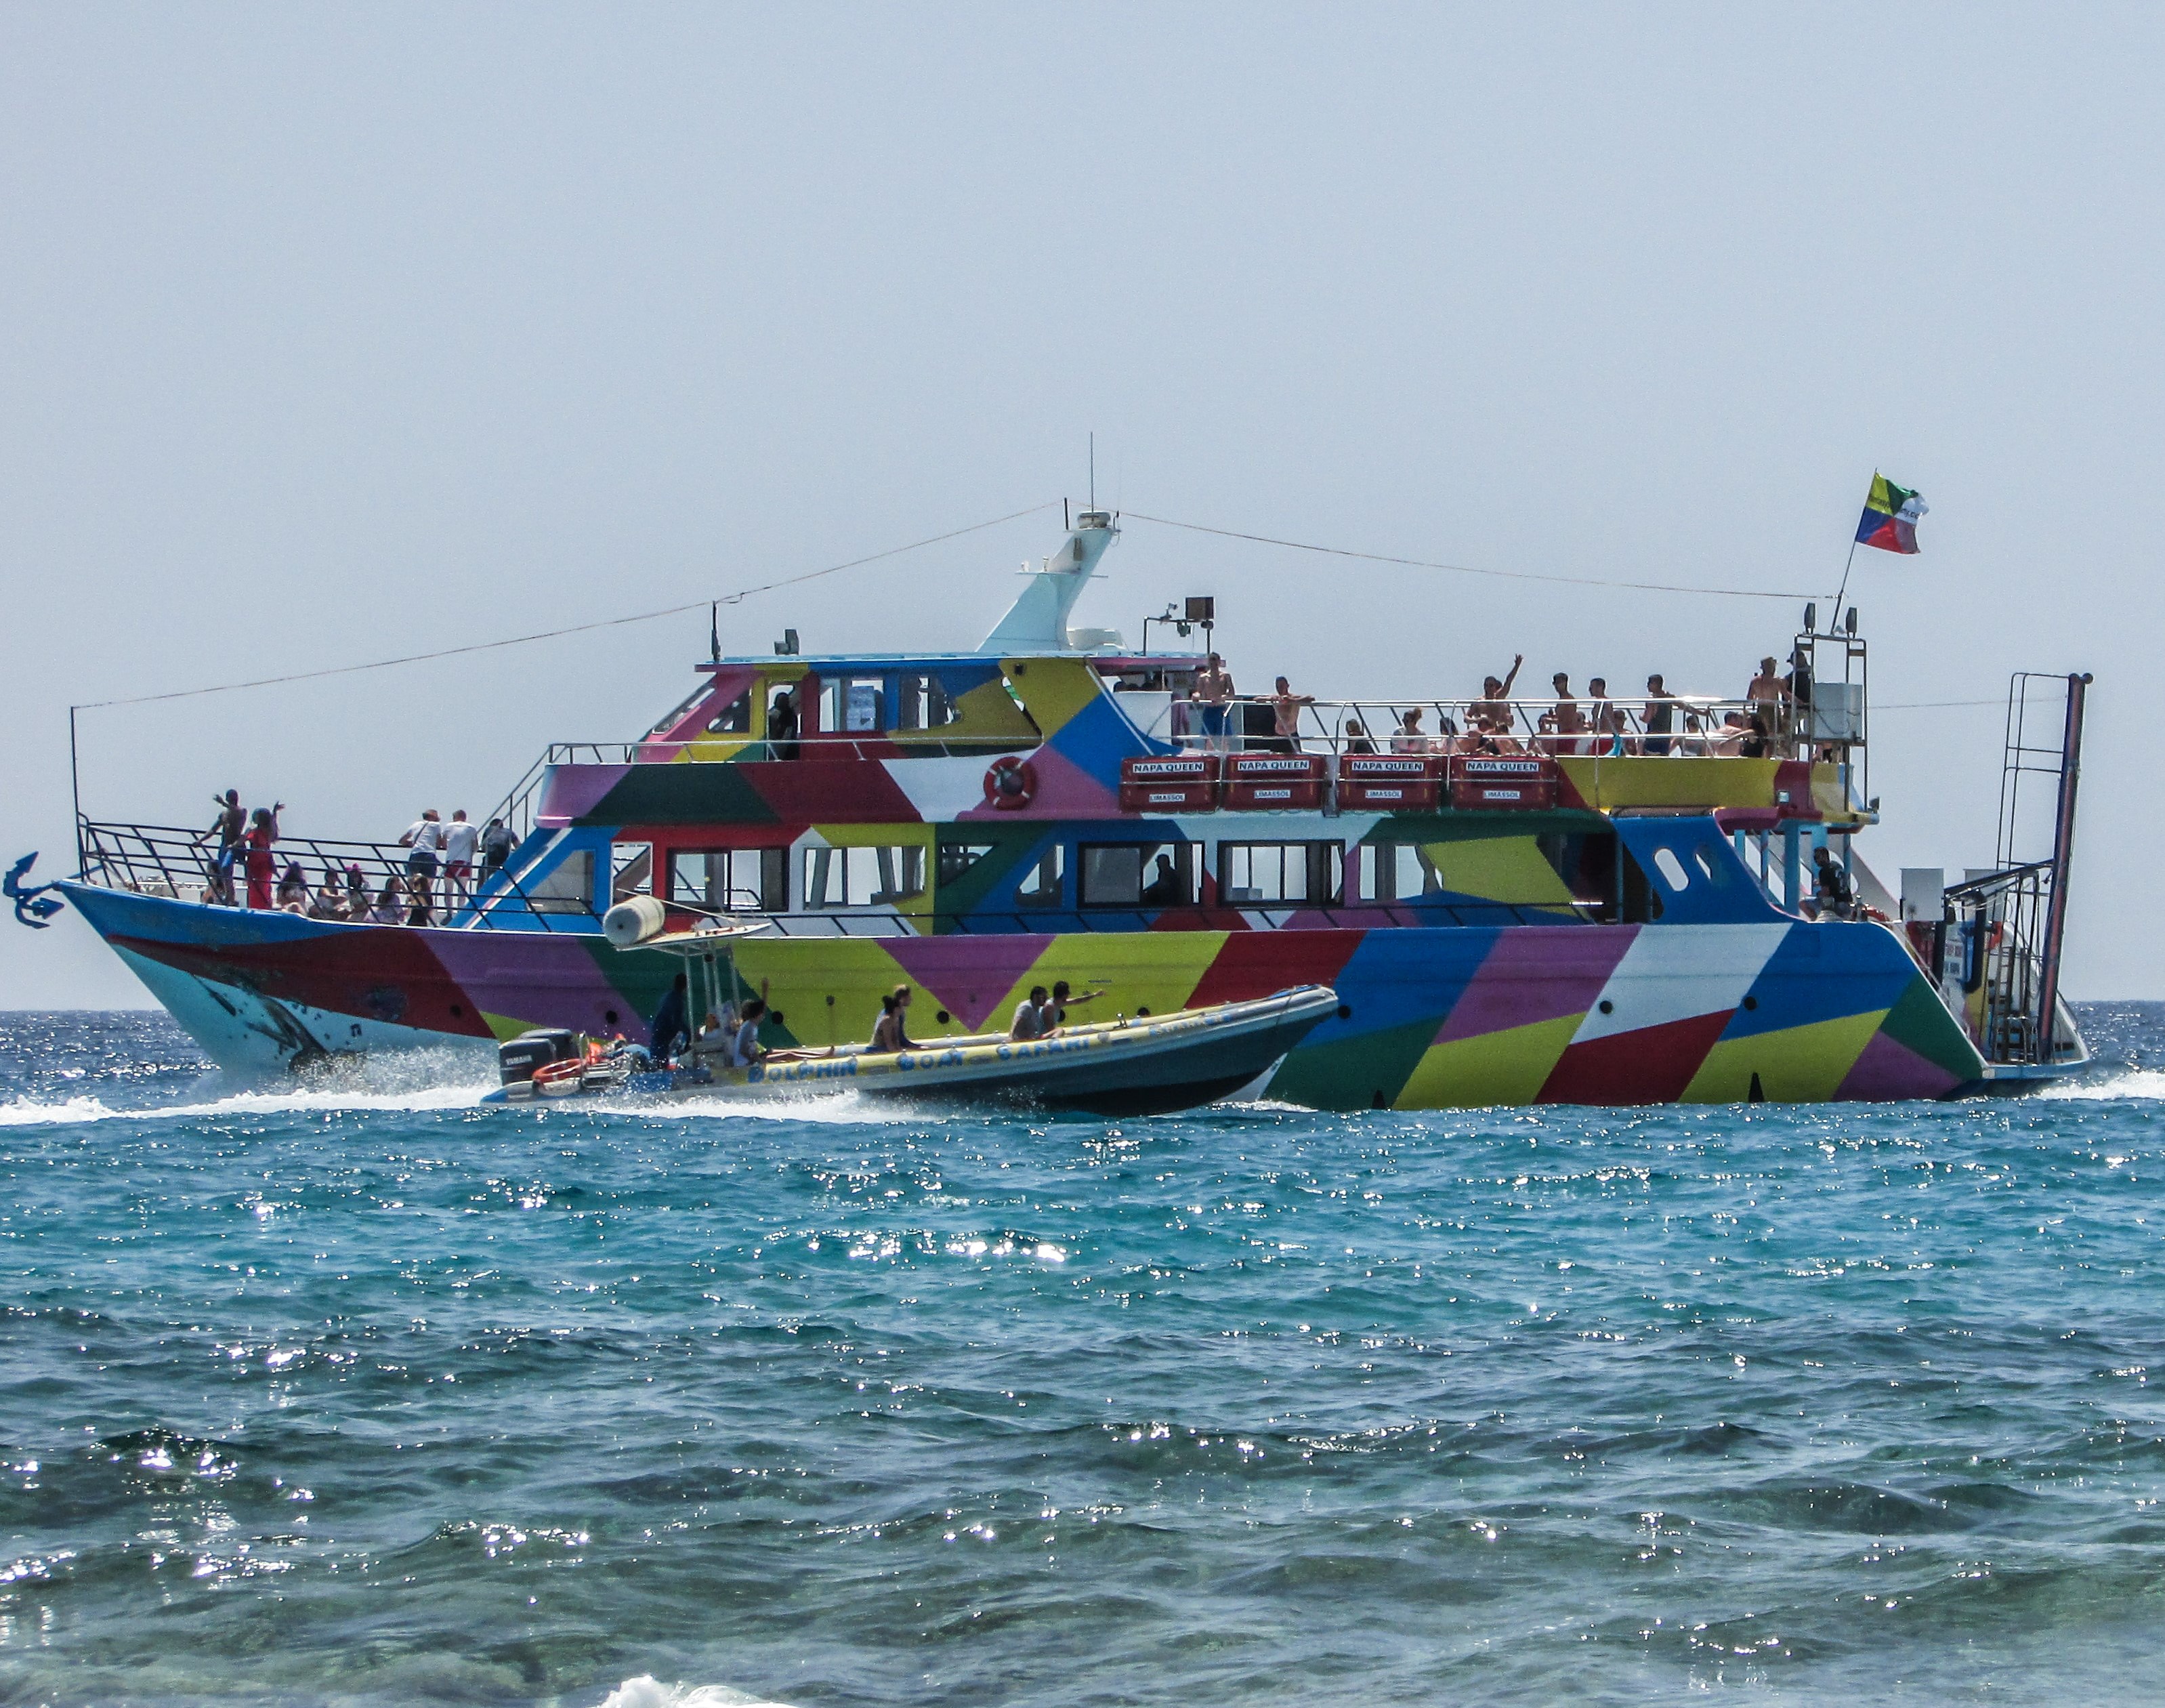
sea, coast, boat, ship, vehicle, tourism, leisure, cruise, ferry, fun, boating, boats, tugboat, watercraft, cyprus, fishing vessel, pilot boat, fishing trawler